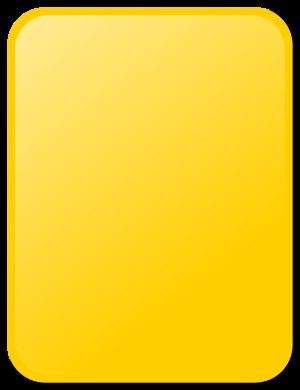
La loi 11 du football de plage fait partie des lois régissant le football de plage, maintenues par l'International Football Association Board. La loi 11 se rapporte aux fautes et incorrections.